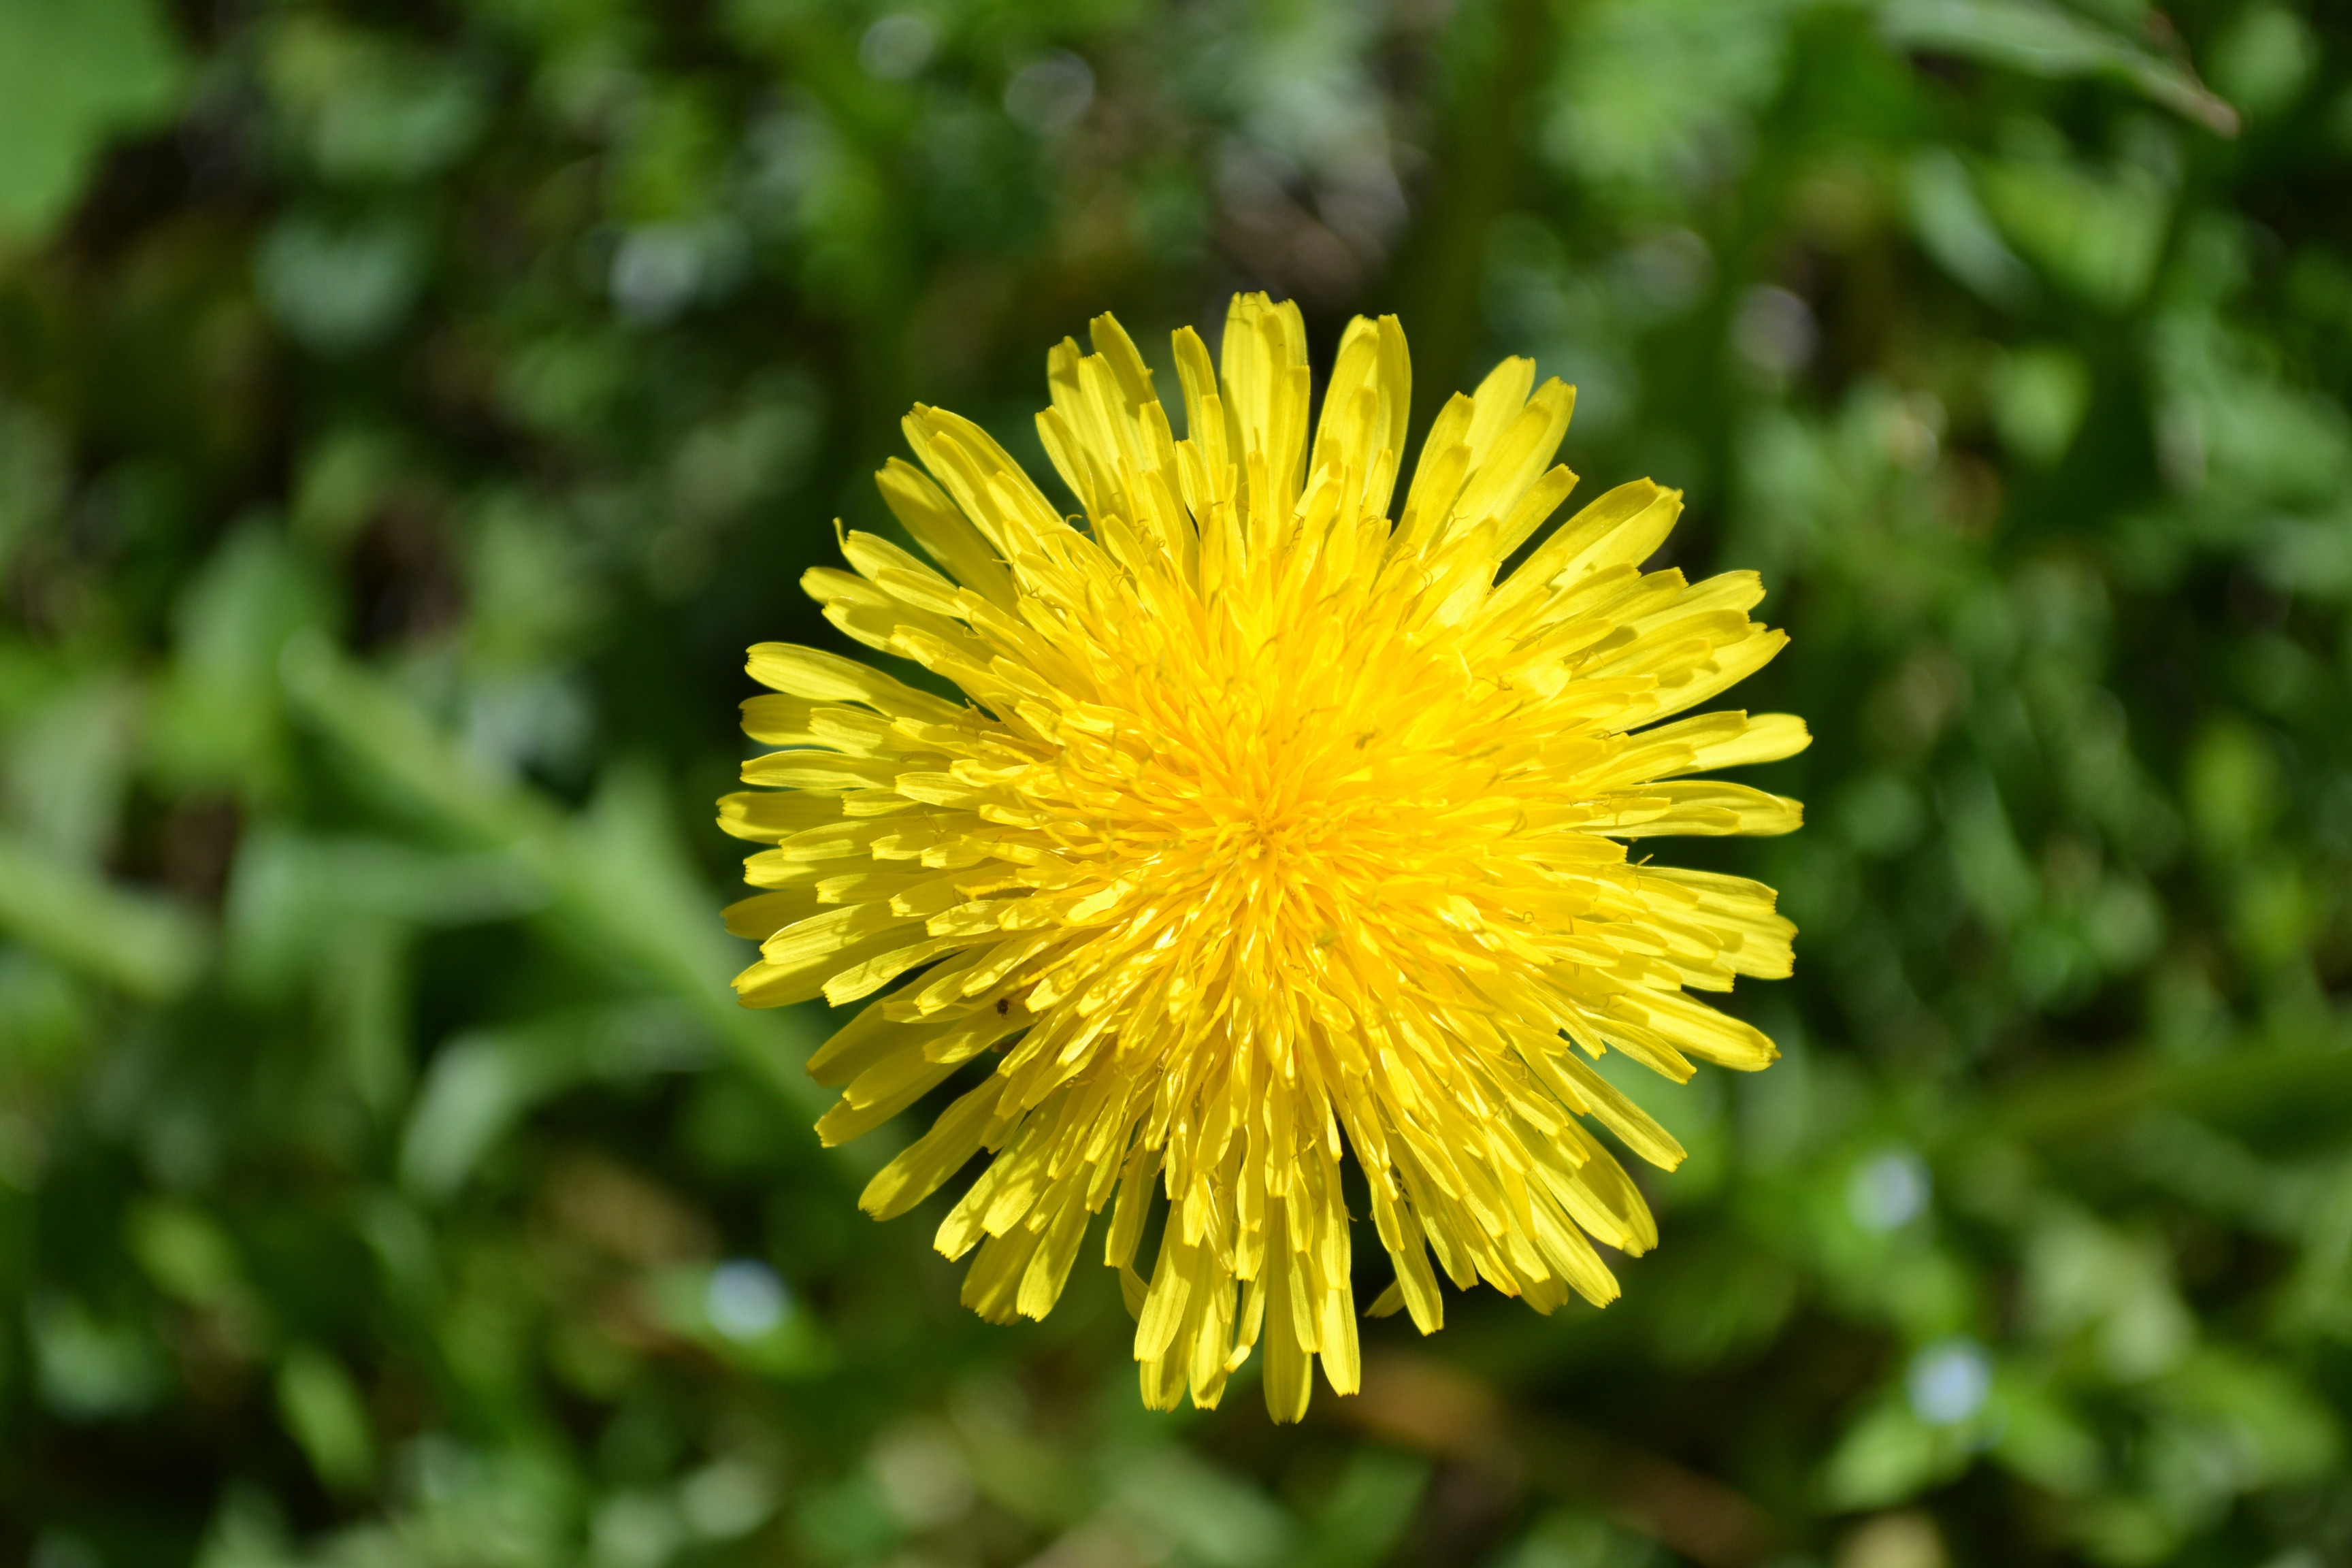
nature, plant, meadow, dandelion, leaf, flower, petal, orchard, summer, green, botany, yellow, garden, flora, plants, wildflower, flowers, image, macro photography, flowering plant, daisy family, plant stem, land plant